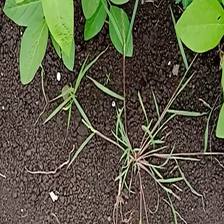
Weed species: Digitaria_SP_(Digitaria Sanguinalis )